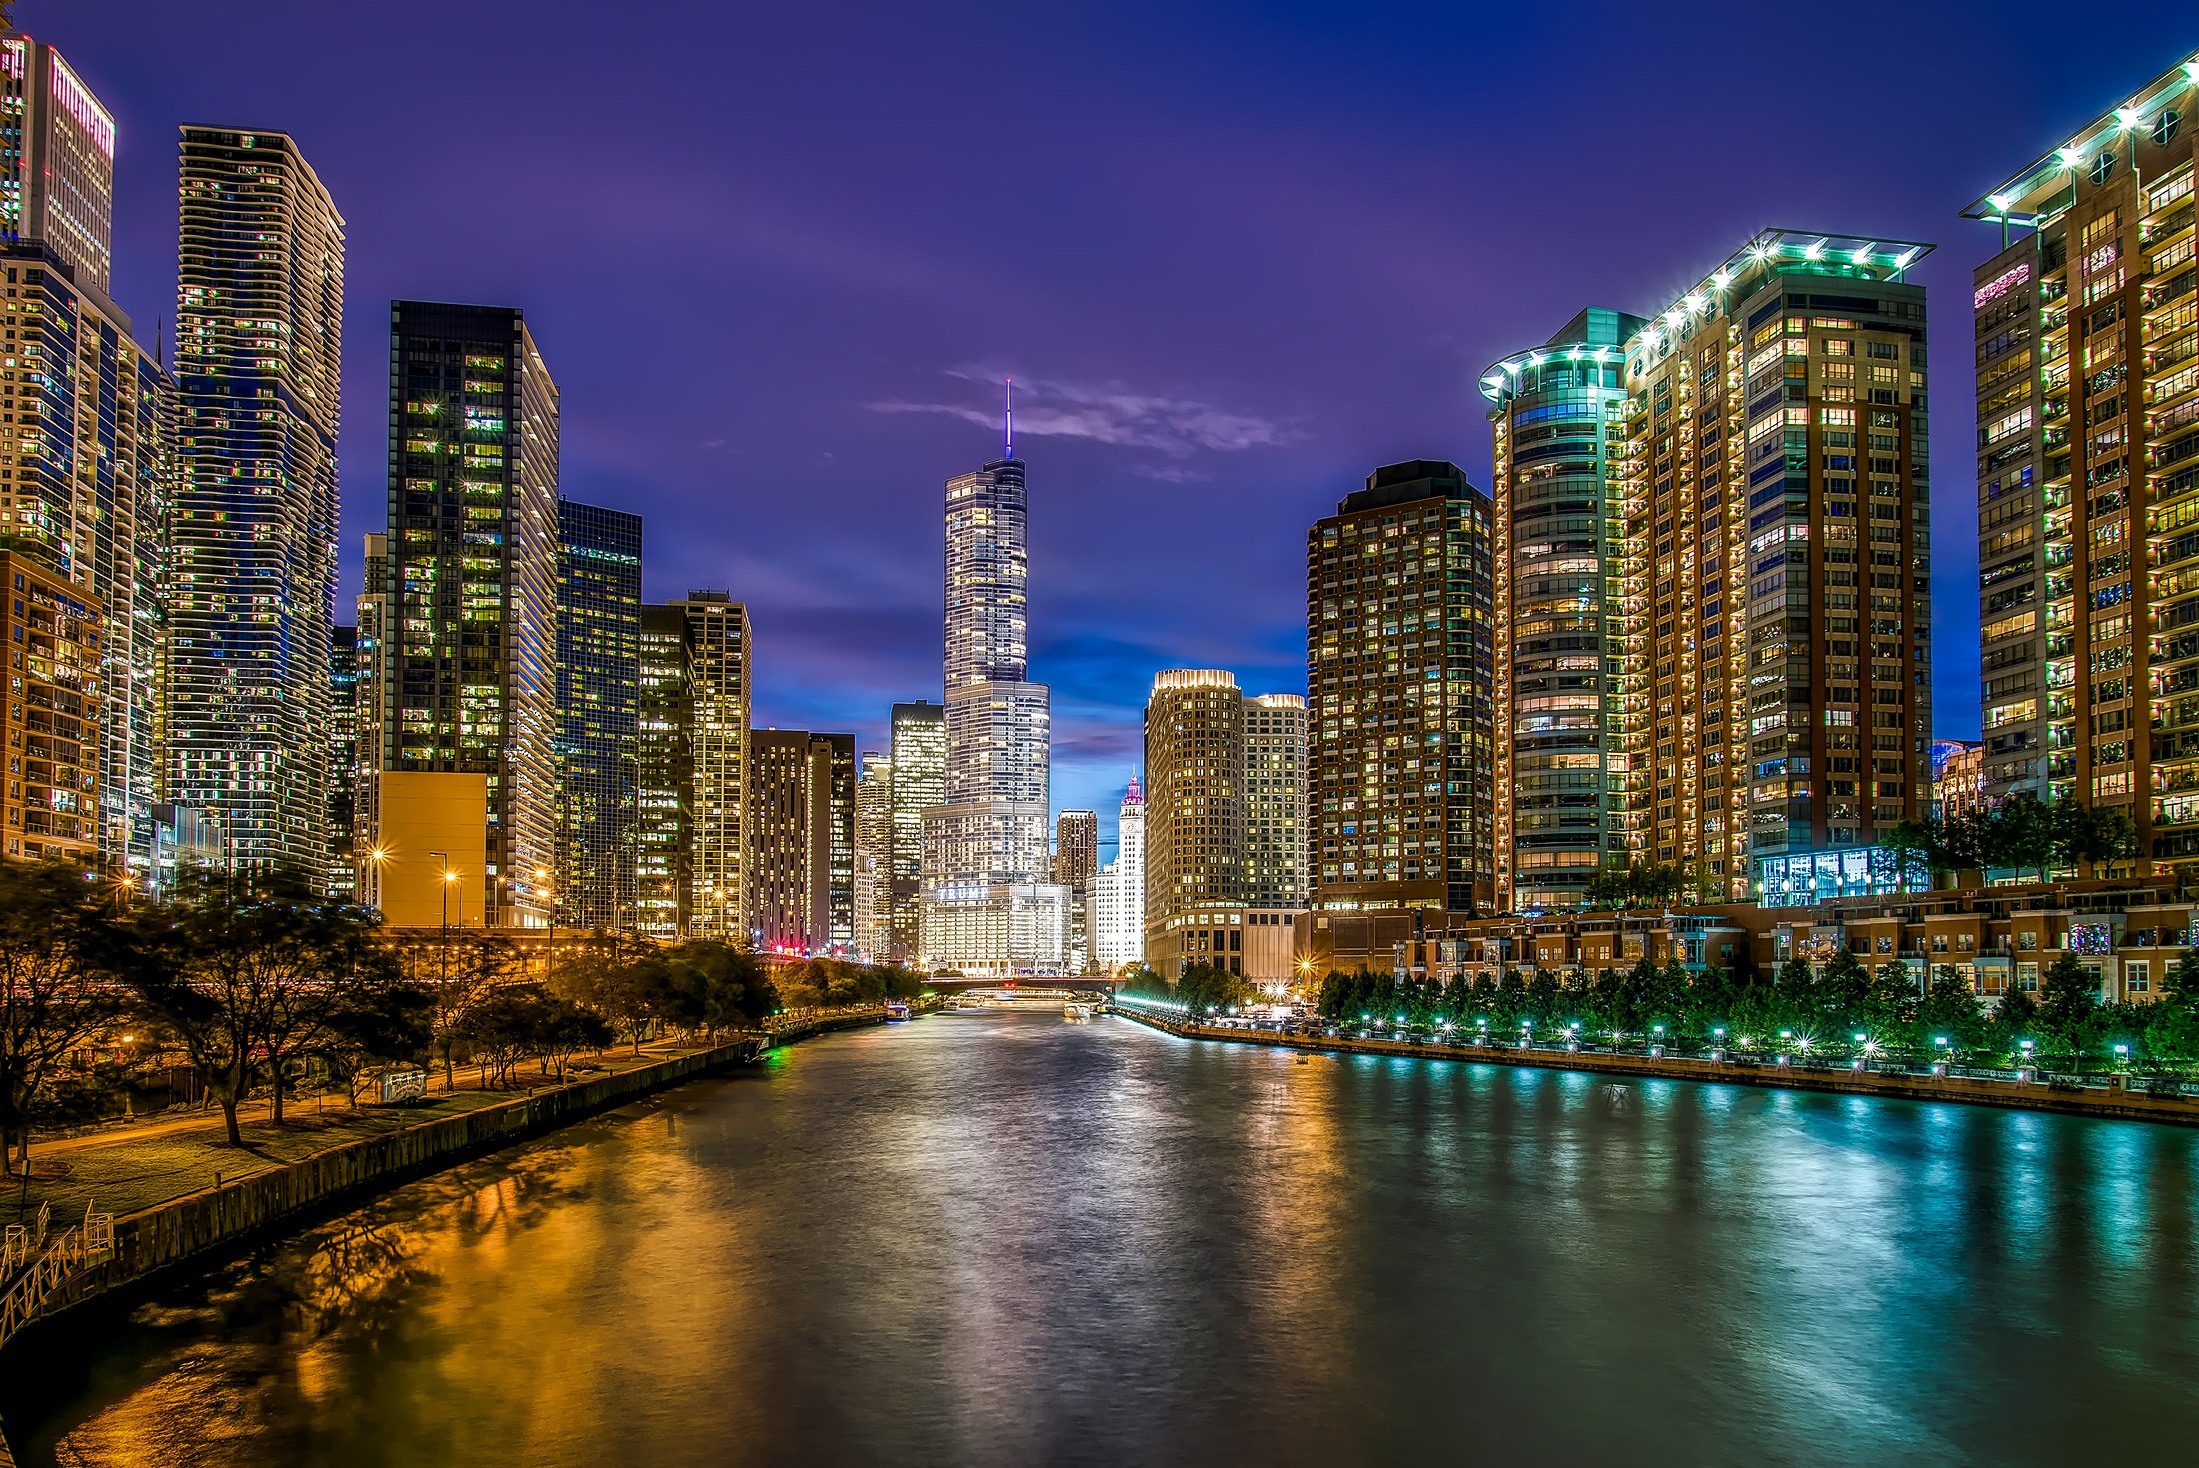
water, horizon, architecture, sky, sunset, skyline, night, city, skyscraper, urban, river, cityscape, downtown, dusk, evening, reflection, landmark, chicago, waterway, tower block, hdr, lights, clouds, skyscrapers, buildings, illinois, reflections, metropolis, condominium, urban area, geographical feature, human settlement, metropolitan area